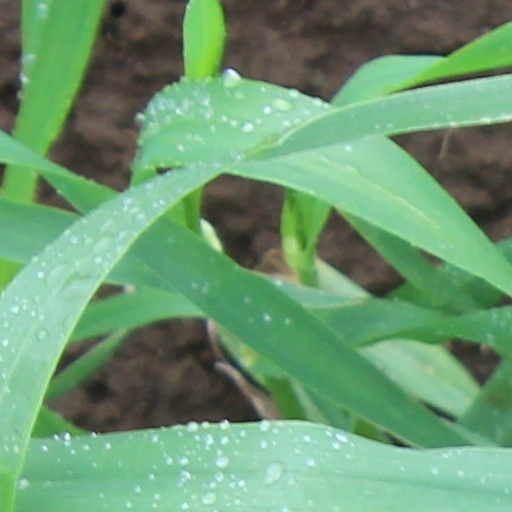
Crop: wheat